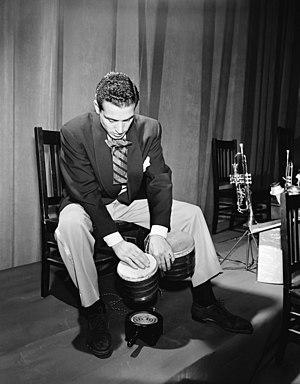
Jack Costanzo est un percussionniste américain, surnommé « Mr. Bongo », né le 24 septembre 1919 à Chicago et mort le 18 août 2018 à Lakeside.